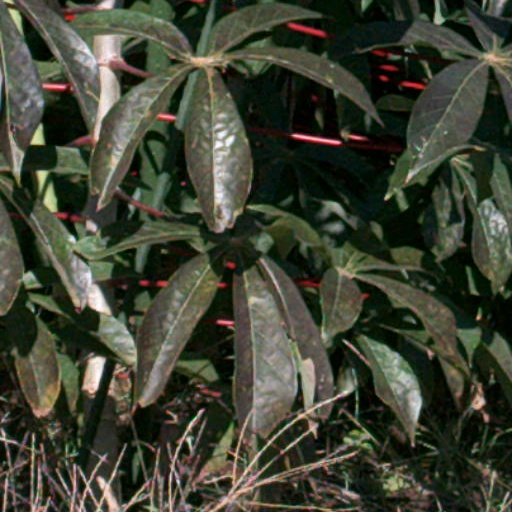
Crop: cassava